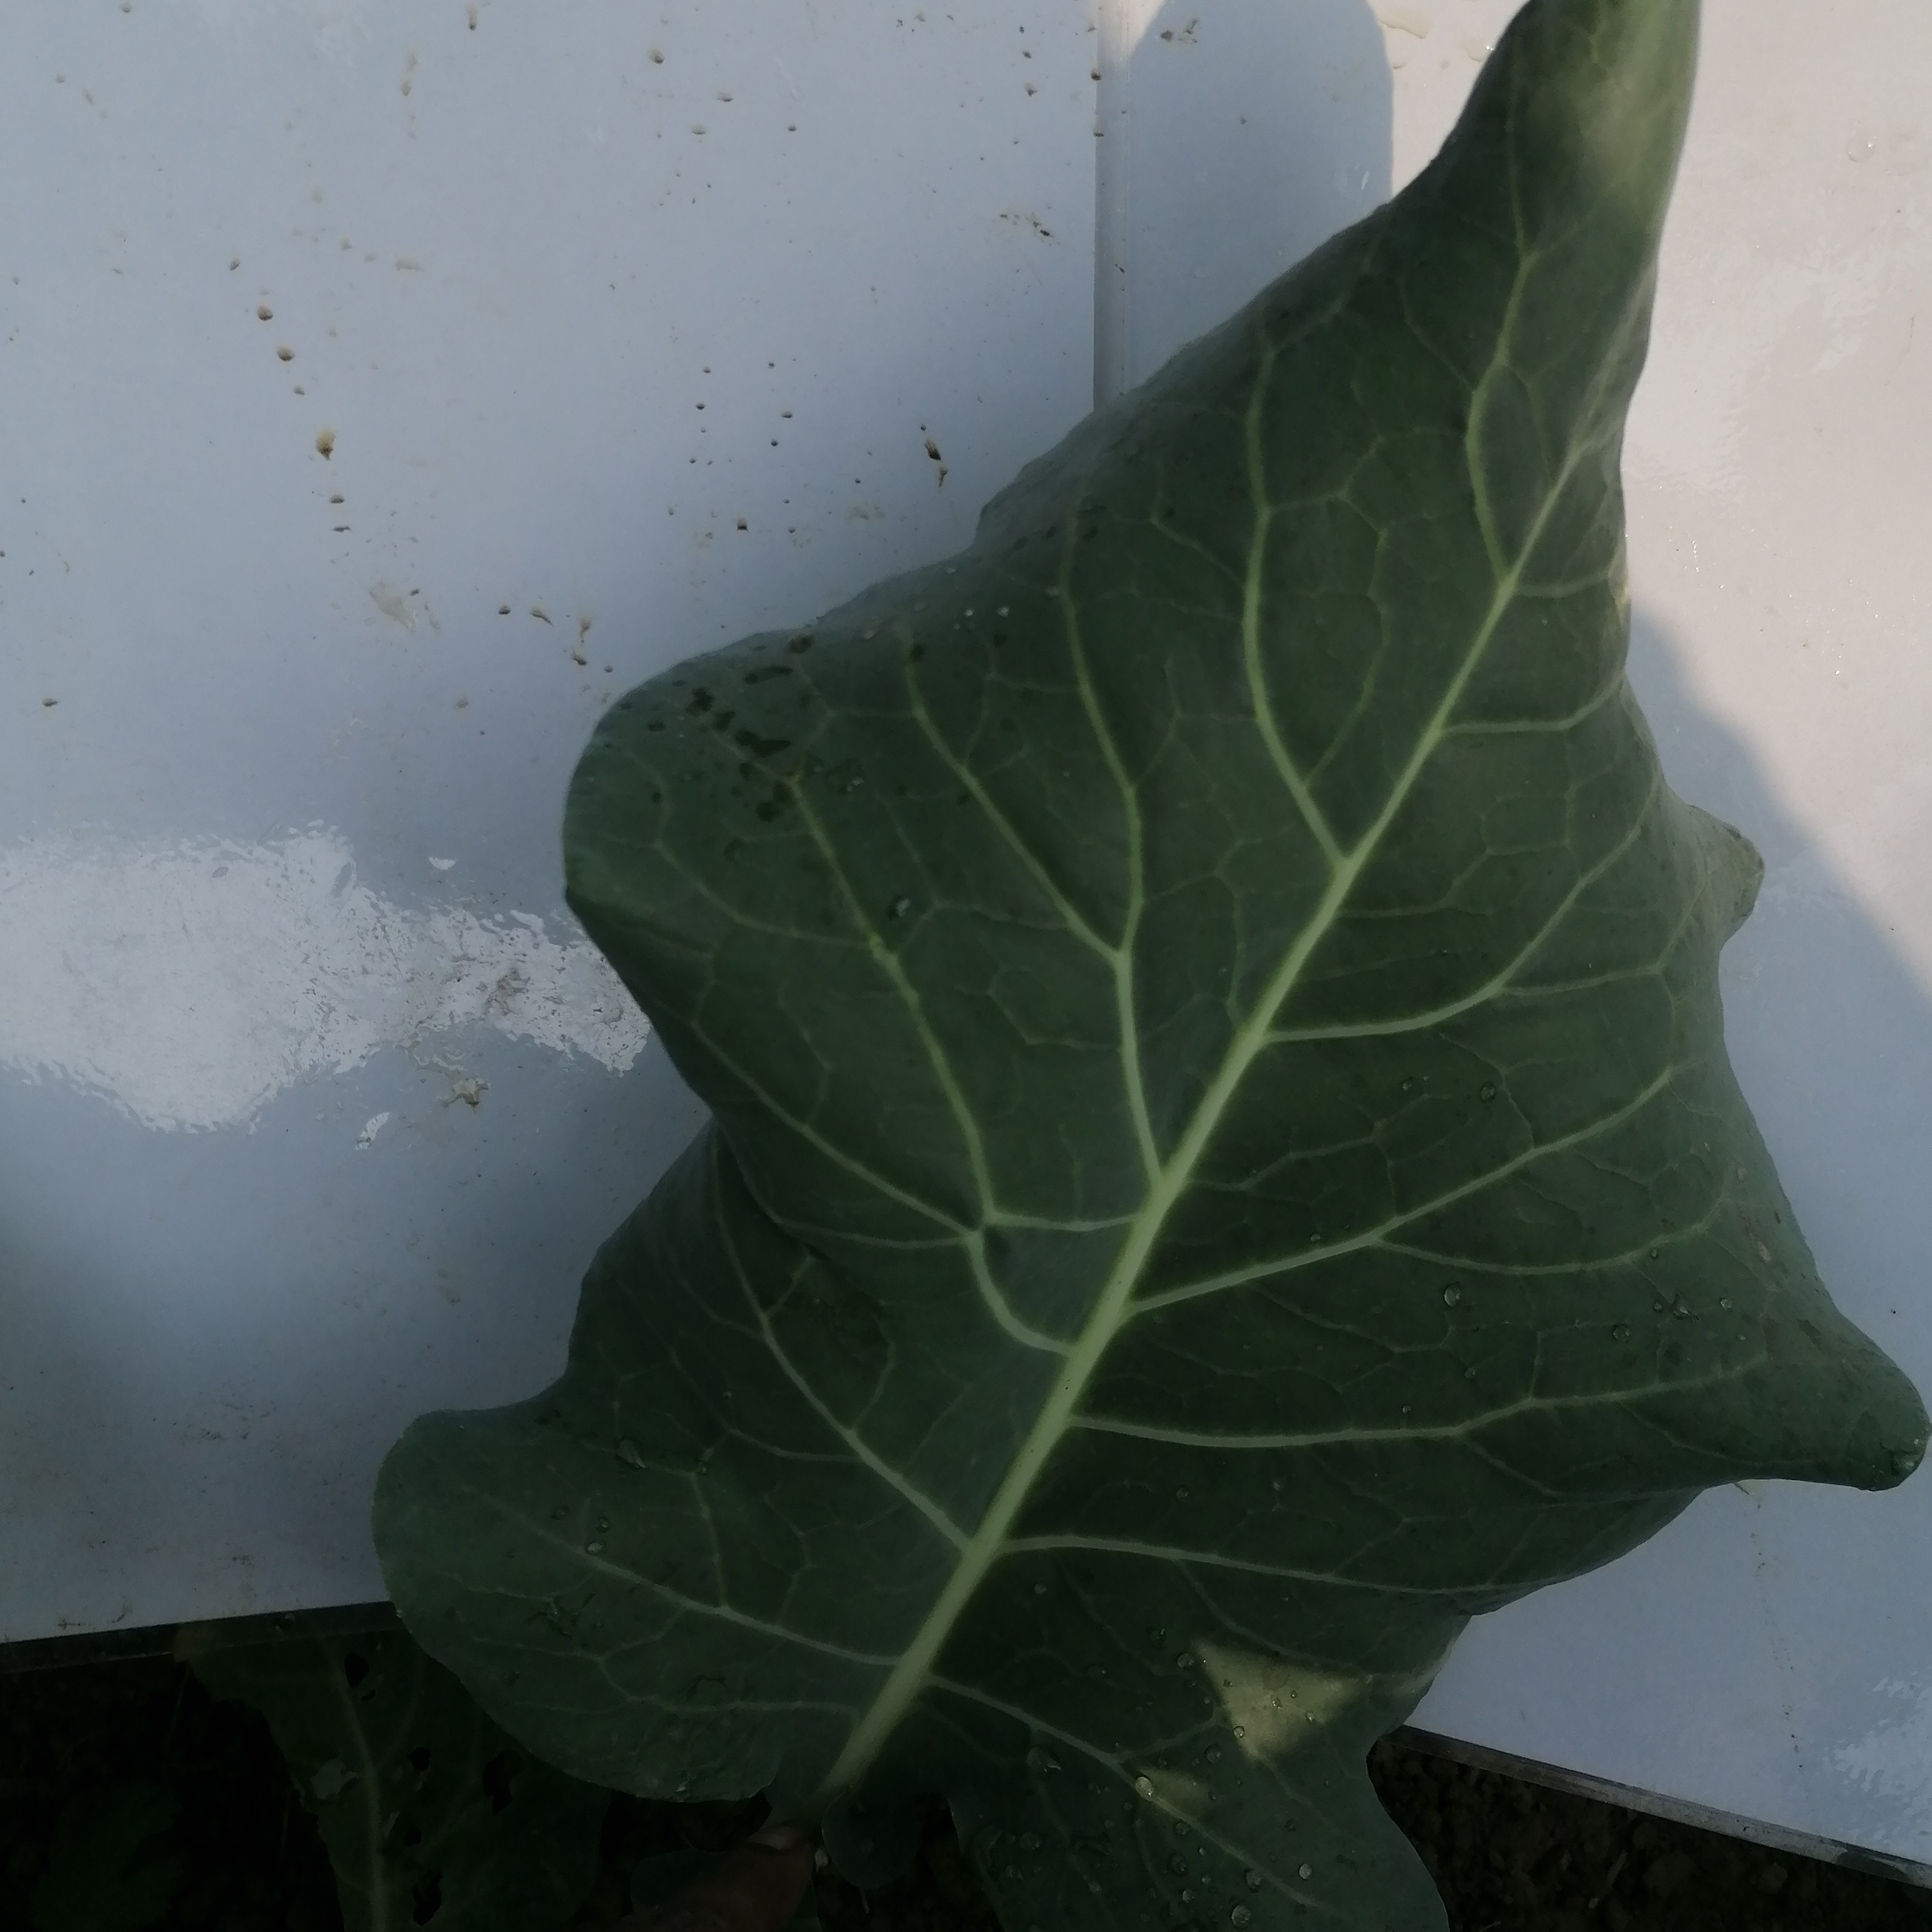
Label: Healthy